Saint Kenelm

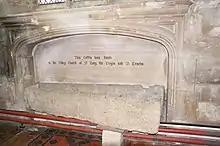
A stone coffin, supposedly that of St Kenelm, formerly at Winchcombe Abbey Church, now at St. Peter's Church, Winchcombe

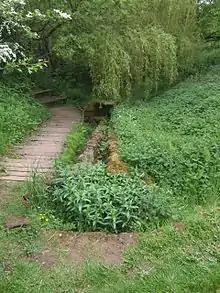
St Kenelm's Spring next to the Church on the Clent Hills, (one of the headwaters of the River Stour)

The earliest account of St Kenelm's legend lies in a manuscript copy from the 12th century at Winchcombe Abbey, which claims to be derived from an account given by a Worcester monk named Wilfin. Other accounts in chronicles are evidently derived from the same source. The story told by that manuscript is as follows: